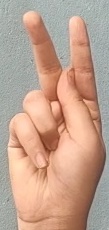
ASL sign: K